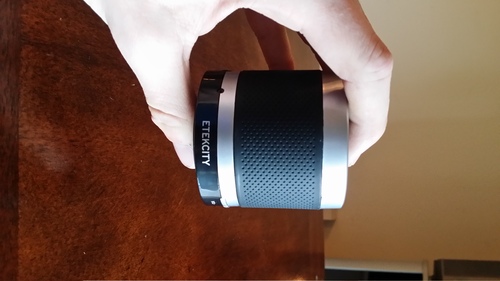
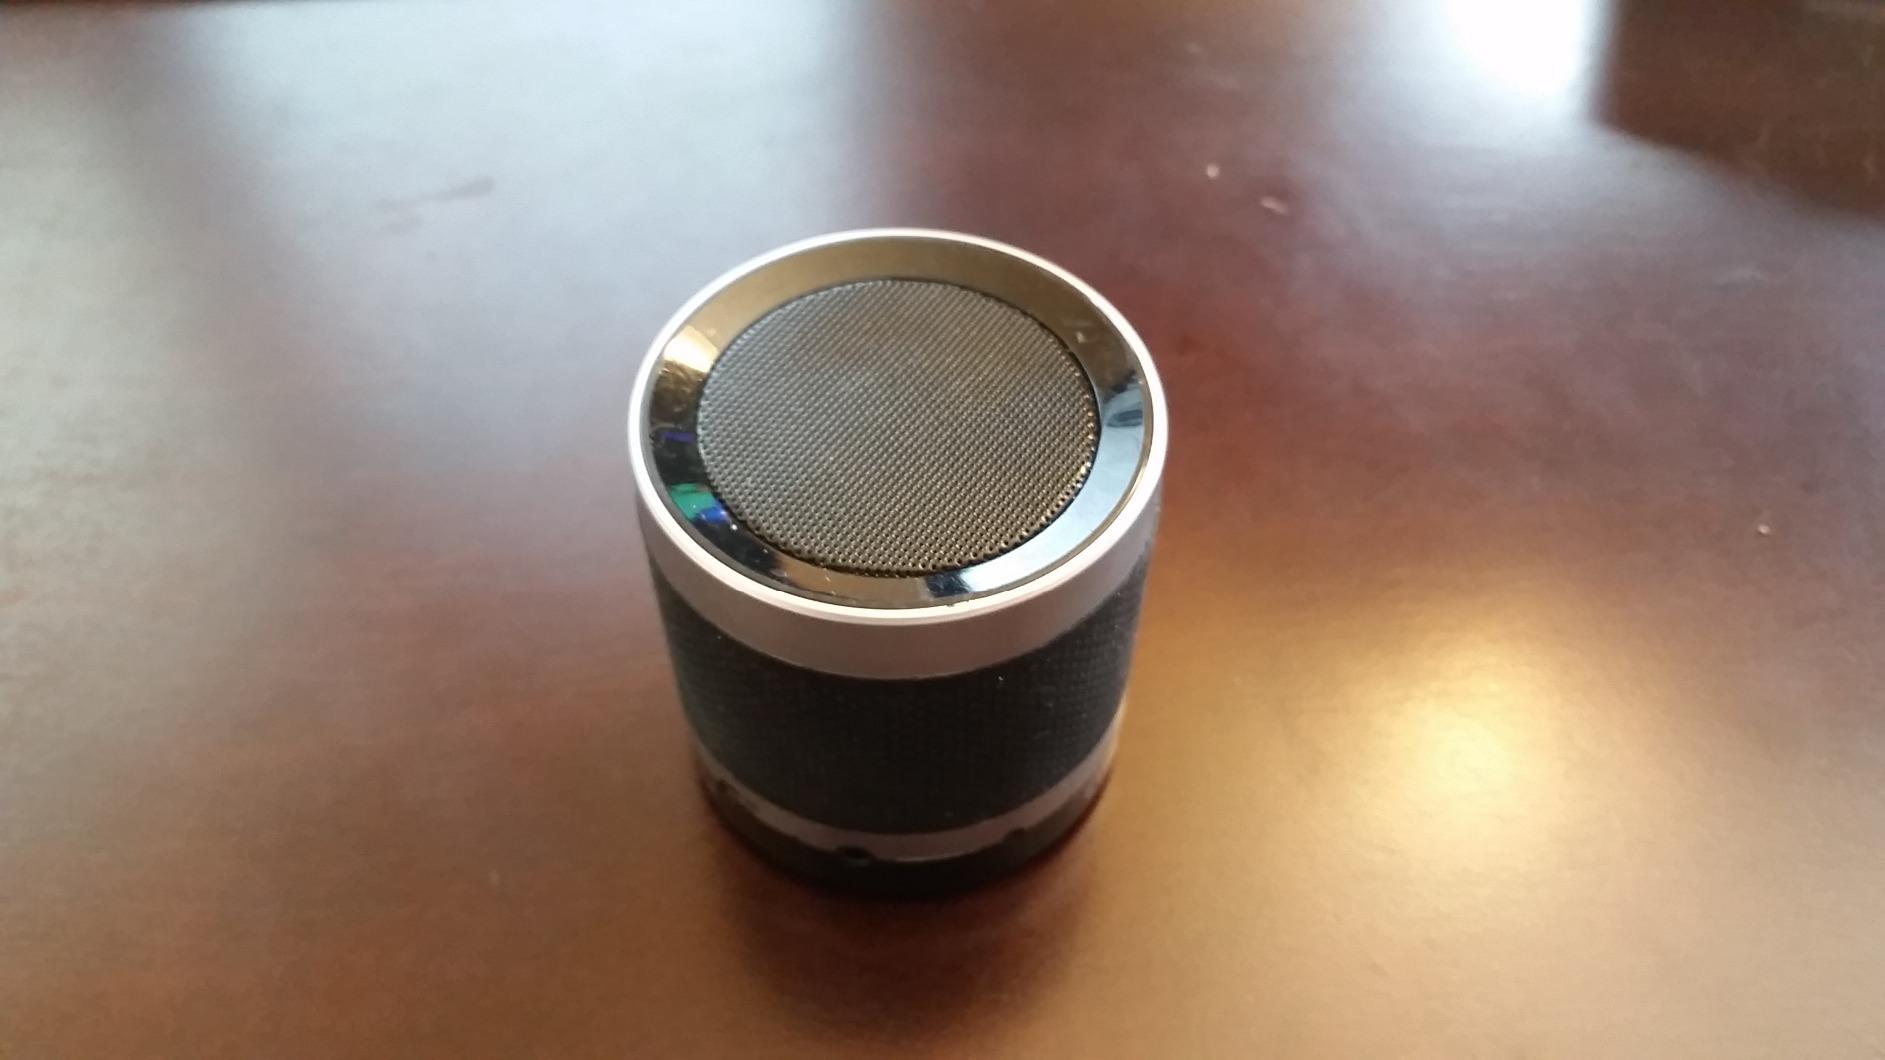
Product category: speaker
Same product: yes